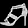
Label: Sandal